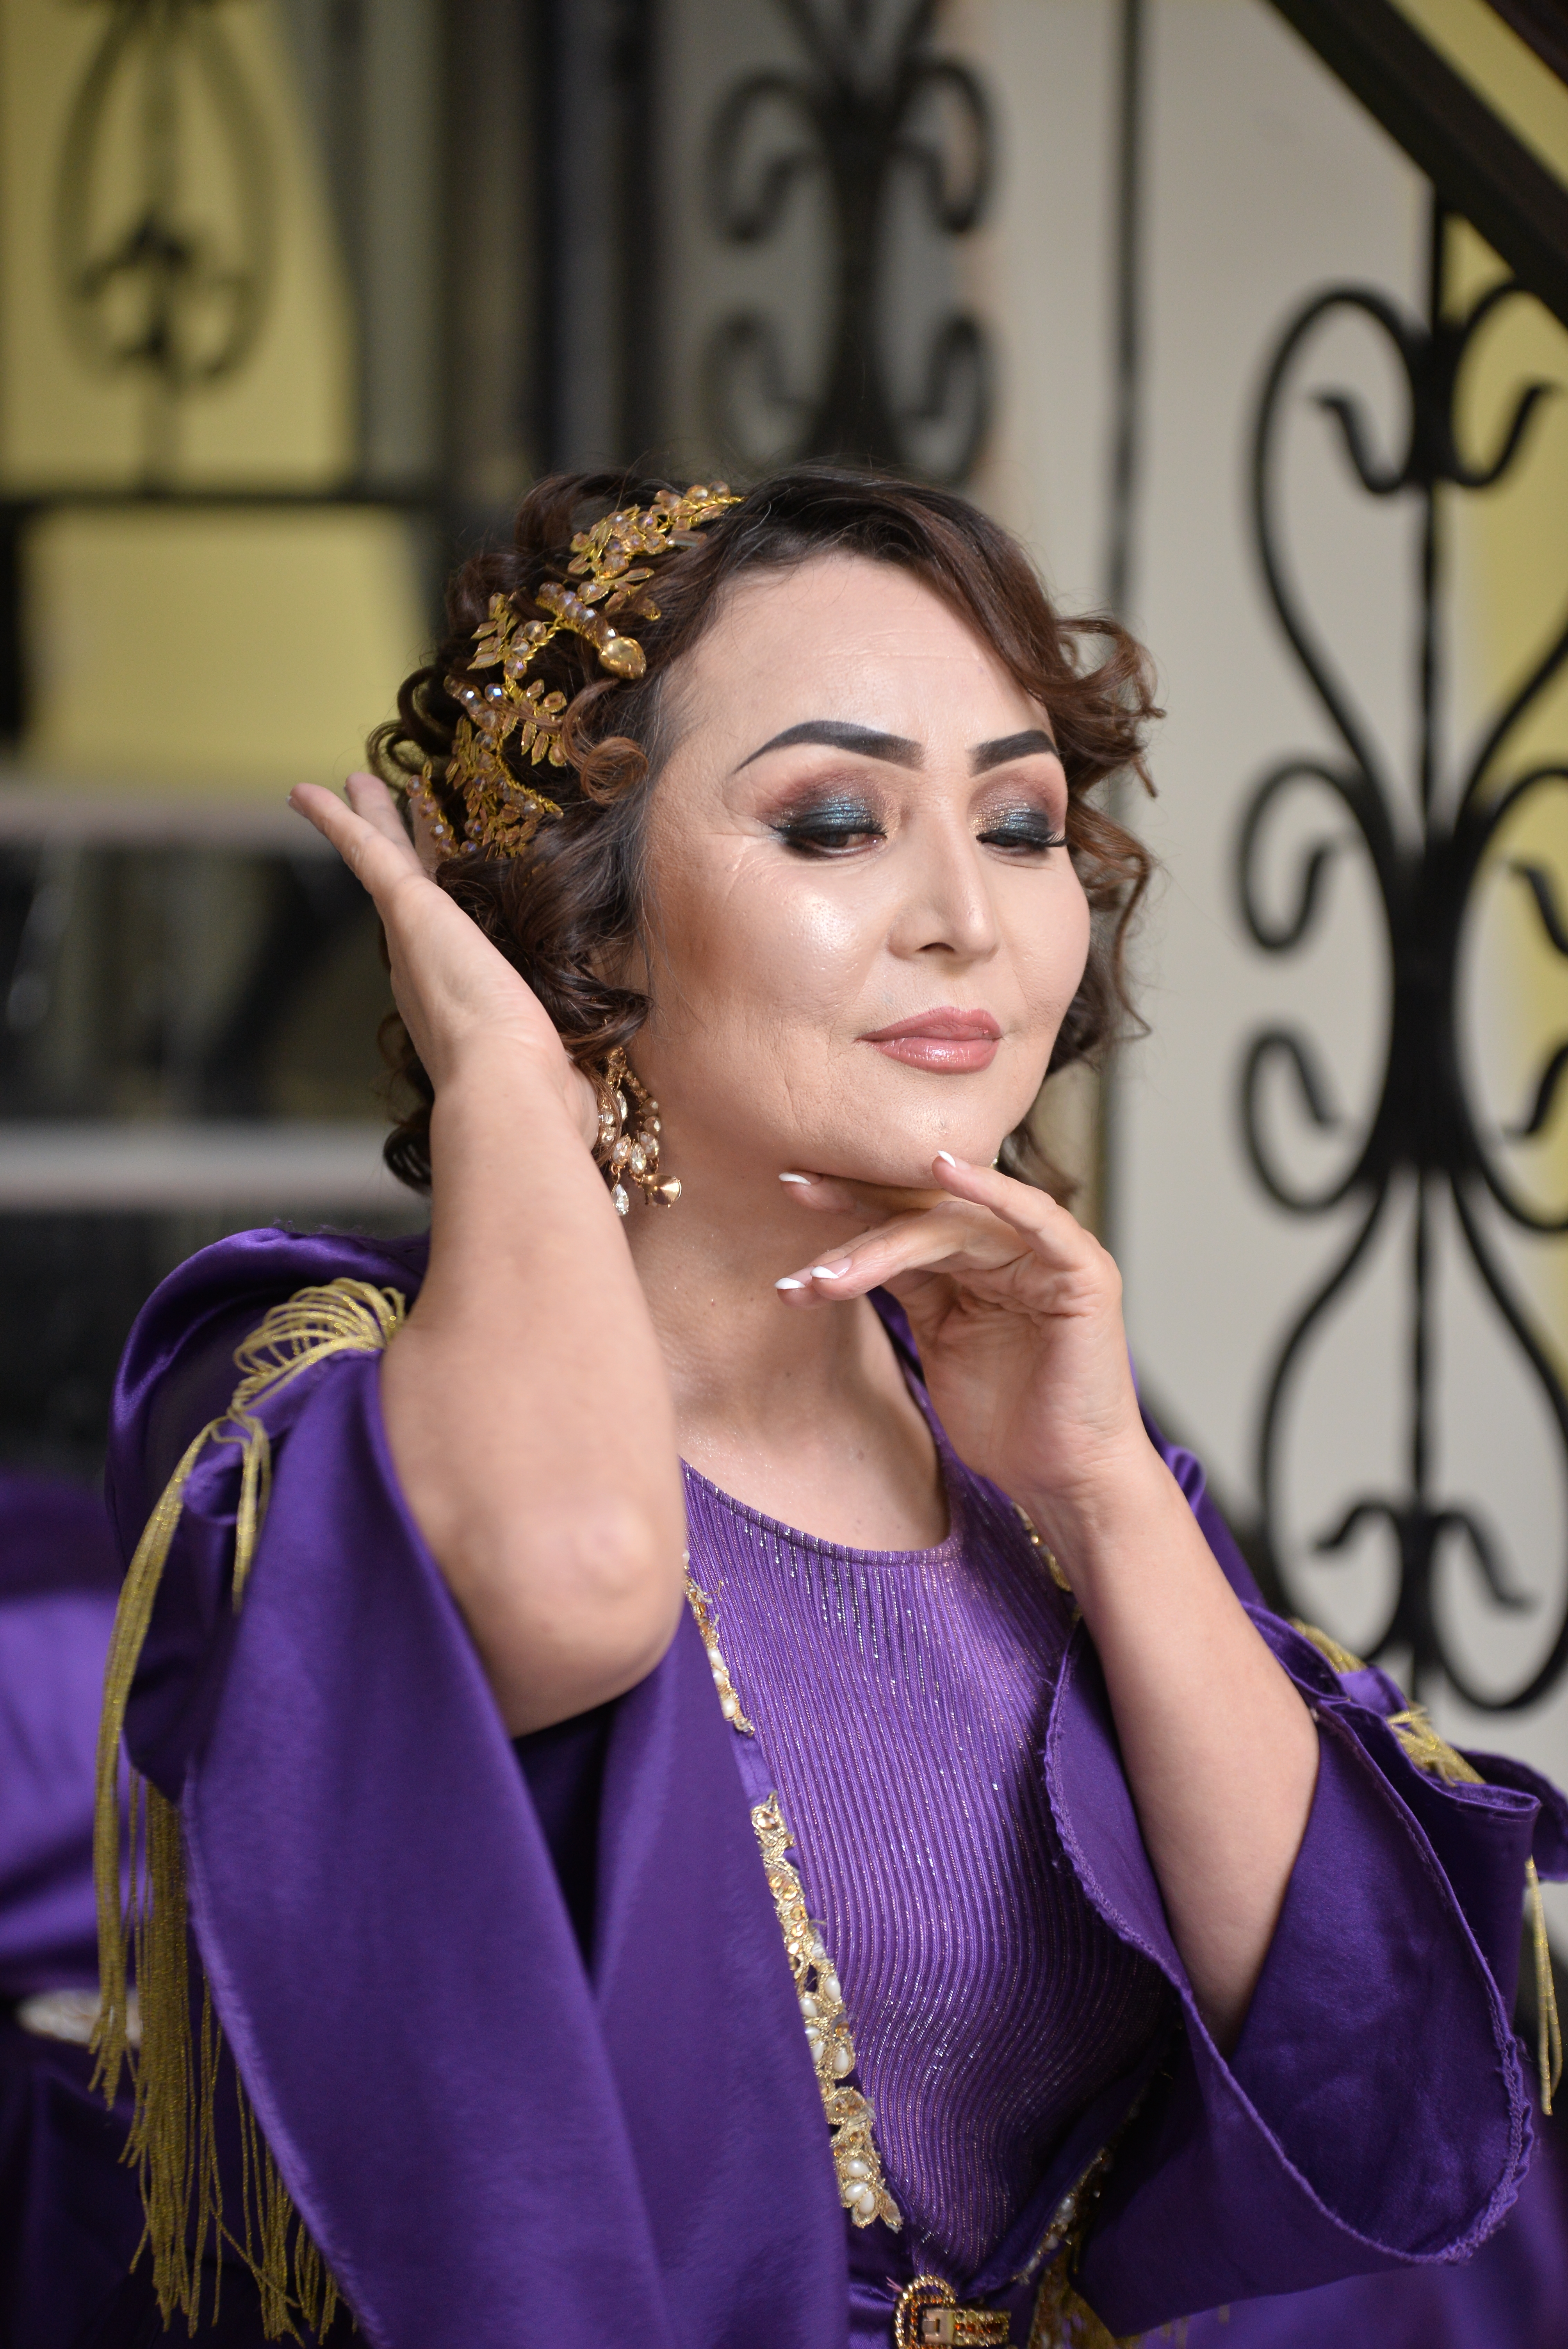
women, eyelash, makeover, fashion, fashion design, earrings, happy, necklace, black hair, formal wear, fashion model, beauty, gown, jewellery, street fashion, electric blue, event, performing arts, long hair, waist, haute couture, entertainment, abdomen, fashion accessory, glove, costume design, tradition, magenta, headpiece, public event, fun, performance art, Luggage and bags, photo shoot, costume, performance